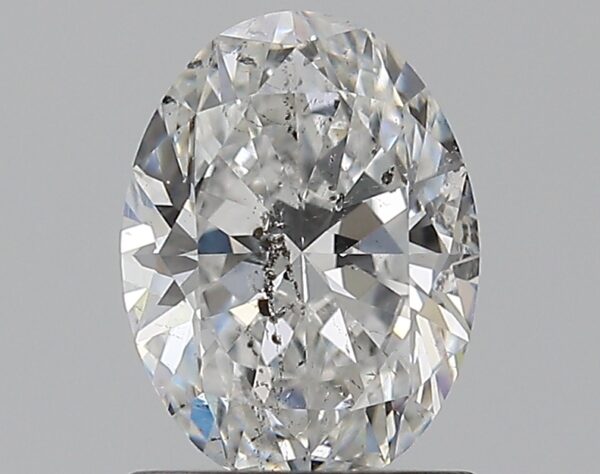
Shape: oval
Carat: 1
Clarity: SI2
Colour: E
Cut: EX
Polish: EX
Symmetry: VG
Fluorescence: N
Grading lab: HRD
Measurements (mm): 7.55 x 5.62 x 3.51